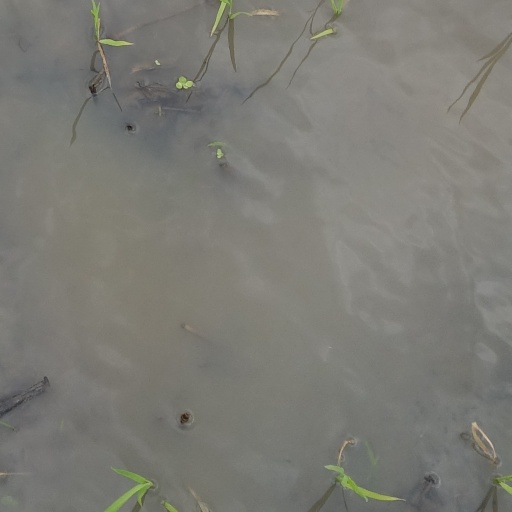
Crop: rice